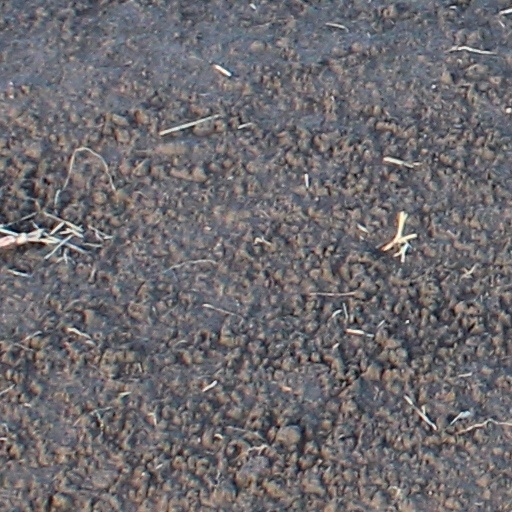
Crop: wheat